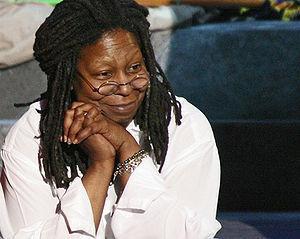
Bravo Otto est un prix attribué depuis 1957 par les lecteurs du magazine allemand Bravo.